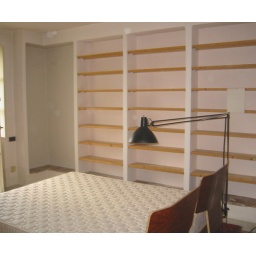
my old house in turin (Italy) -30, my bedroom